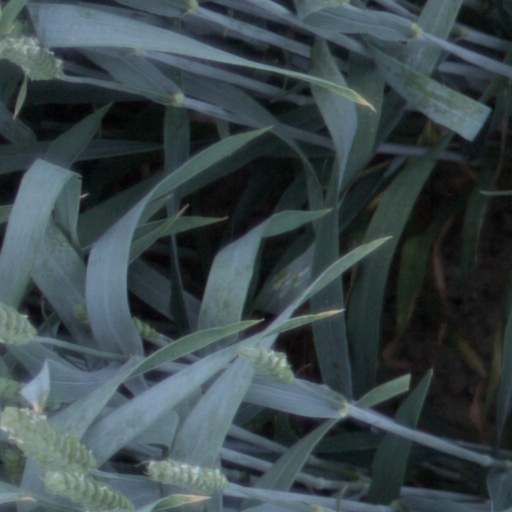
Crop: wheat